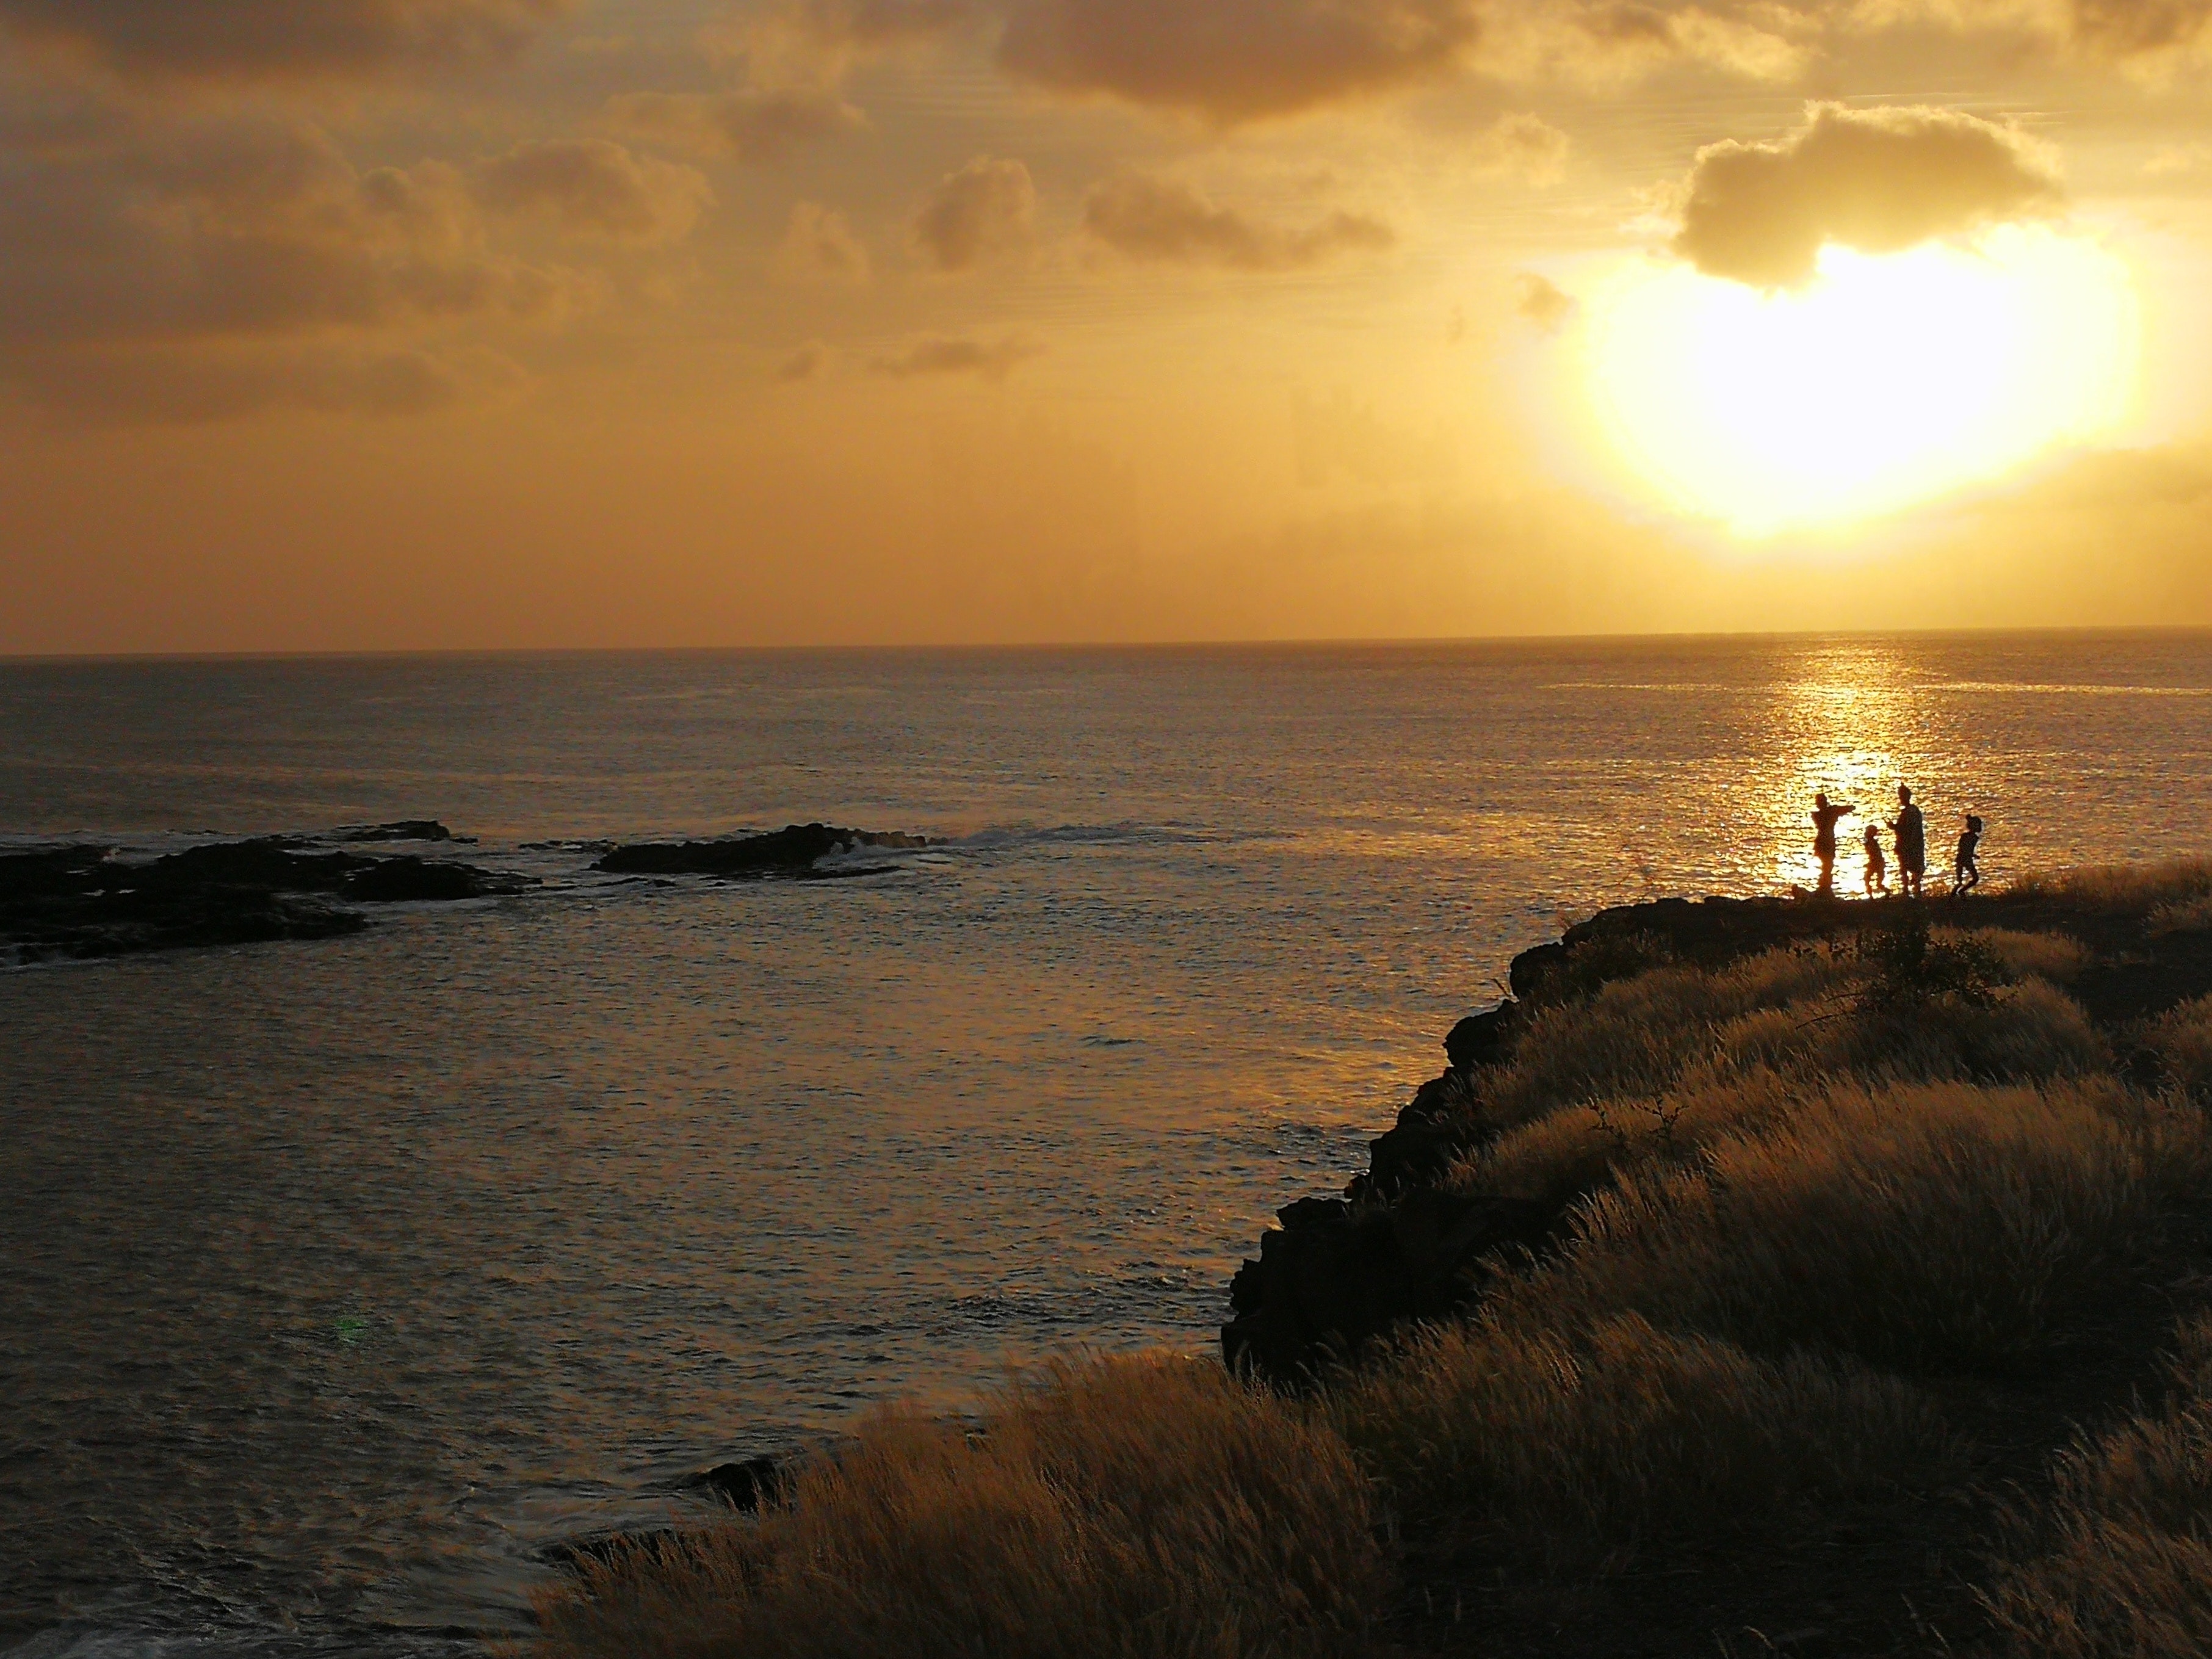
natural, cloud, water, sky, water resources, ecoregion, afterglow, sunlight, dusk, natural landscape, coastal and oceanic landforms, sunset, plant, terrain, sunrise, landscape, red sky at morning, morning, horizon, waterway, wind wave, tree, astronomical object, calm, dawn, sun, cumulus, shore, tropics, headland, sound, beach, wave, klippe, evening, cape, ocean, coast, reflection, hill, sand, lake, rock, island, bay, heat, cliff, caribbean, inlet, vacation, tide, promontory, backlighting, skerry